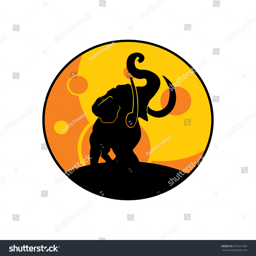
elephant at the full moon .